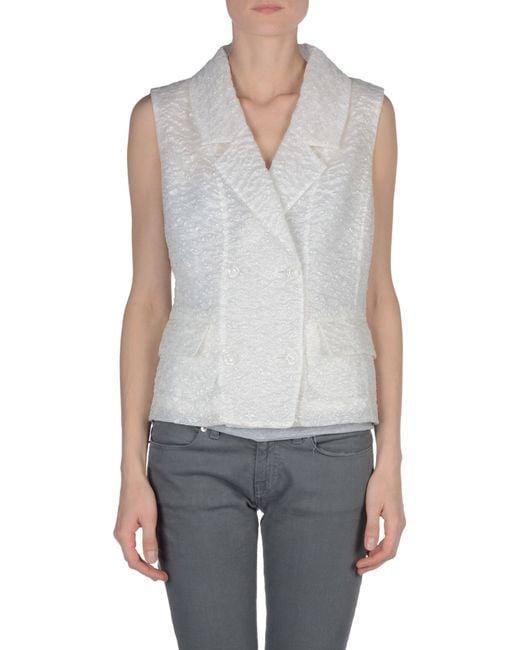
Ärmelloses weißes Damenoberteil mit grauen Jeans